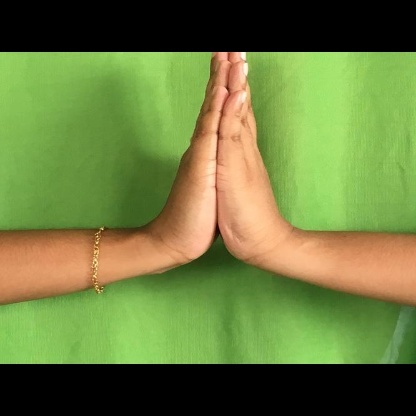
Mudra: Anjali